Juicio Final (2011)

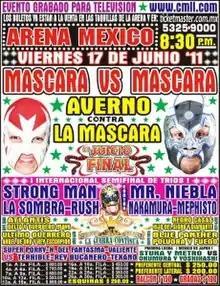
The official poster for "Juicio Final", showing the masks of La Máscara (red) and Averno (black) that were on the line in the main event

"El Juicio Final" (2011) (Spanish for "The Final Judgement") was a professional wrestling major show event produced by Consejo Mundial de Lucha Libre (CMLL) that took place on June 17, 2011 in Arena México, Mexico City, Mexico. This was the thirteenth time that CMLL used the name "Jucio Final" for one of their major shows.